Lloyd Bridges

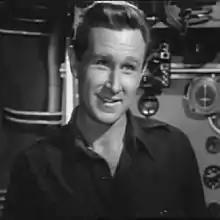
In "Rocketship X-M" (1950)

Bridges' first lead role was in the serial "Secret Agent X-9" (1945) made for Universal. That studio kept him on for "Strange Confession" (1945), an Inner Sanctum mystery.